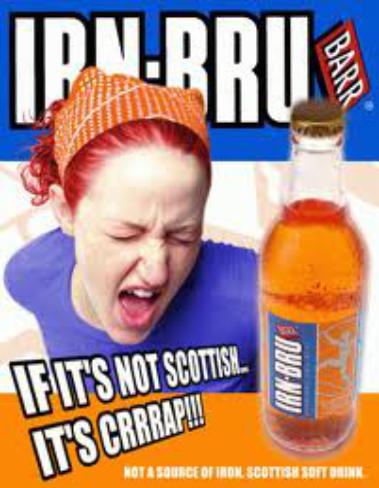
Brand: Irn Bru Bar
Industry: Food